Mittelstand

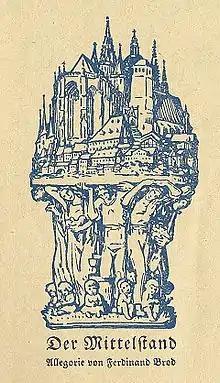
Representation of the supporting role of the Mittelstand in Walter Wilhelms (Mission of the Mittelstand, 1925)

However, the term is not officially defined or self-explanatory, so the English expression "small and medium-sized enterprises" is not necessarily equivalent to the Mittelstand. In fact, even larger and often family-owned firms claim to be part of the Mittelstand, such as Robert Bosch, based on the Mittelstand's positive connotations. The term "" mainly applies to mid-sized firms as opposed to larger listed companies and, more importantly, Mittelstand companies are characterized by a common set of values and management practices. In Britain different terms have been devised by the media to describe their own mittelstand companies, such as "Brittelstand".